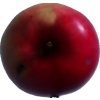
Label: Apple 11